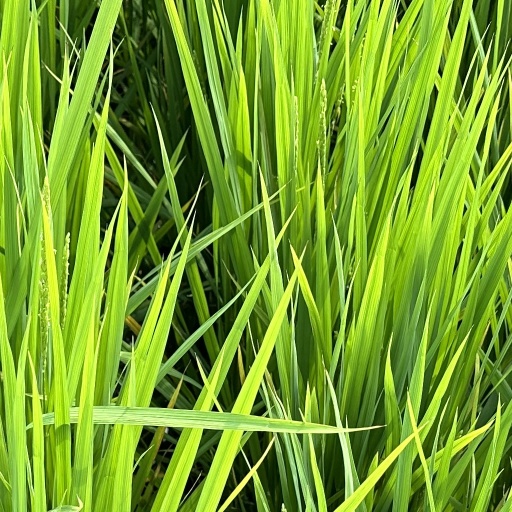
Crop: rice